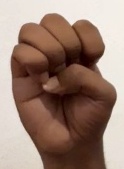
ASL sign: E